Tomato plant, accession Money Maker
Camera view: vertical (180 deg); turntable rotation: 150 degrees
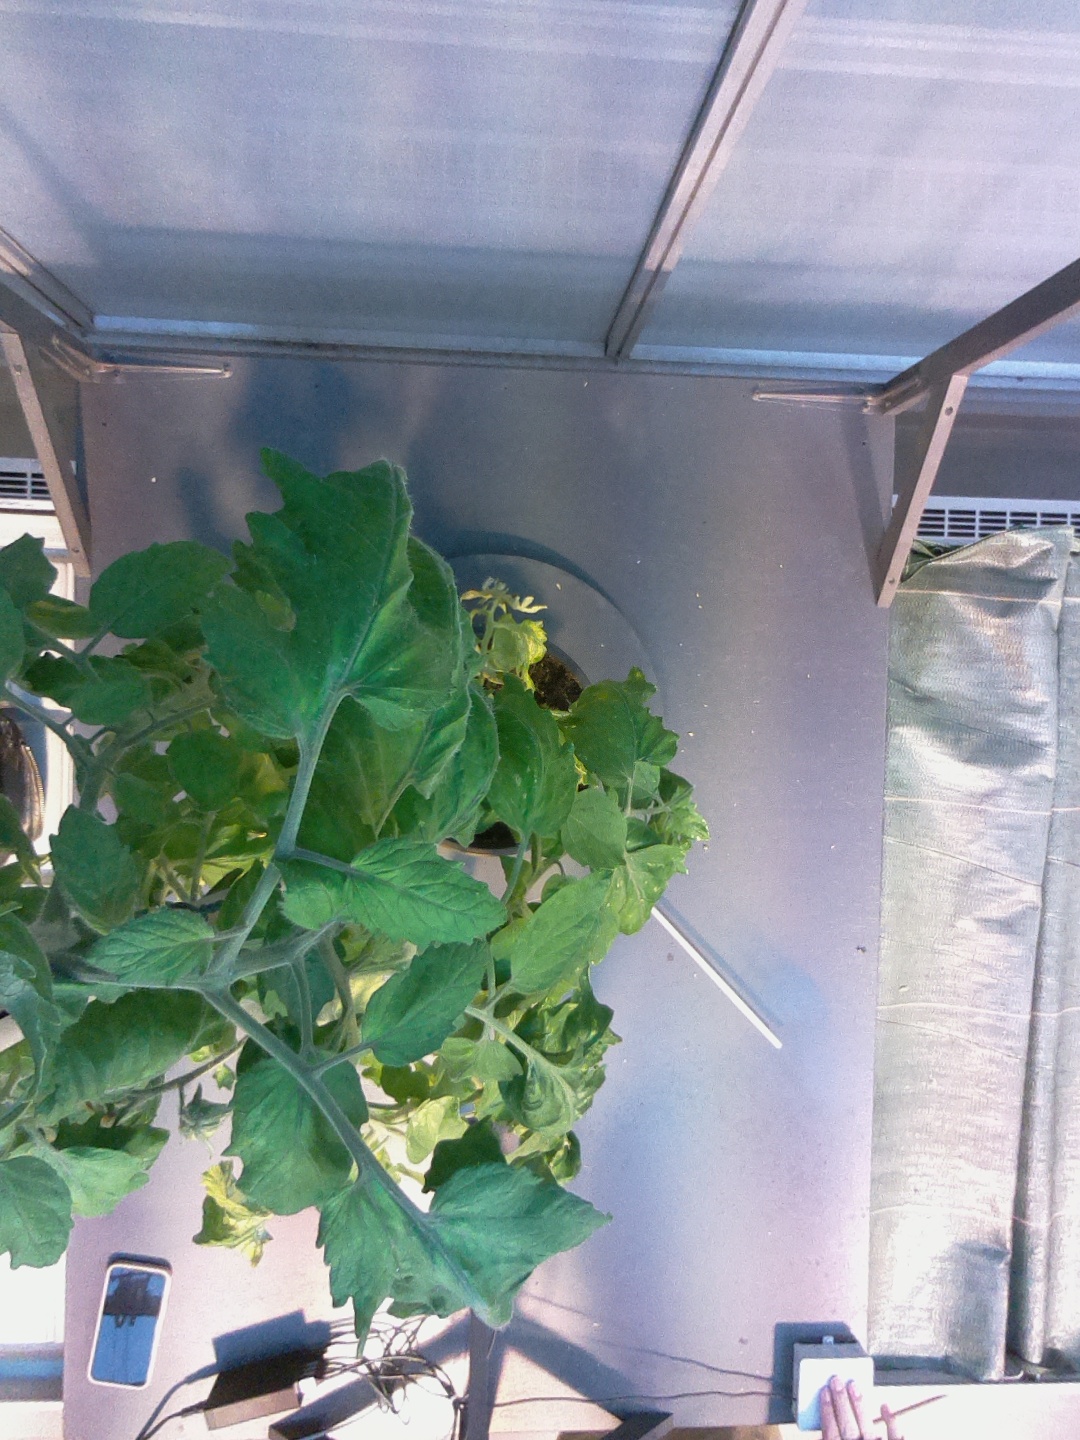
BBCH growth stage 71: 10%-20% of final fruit size